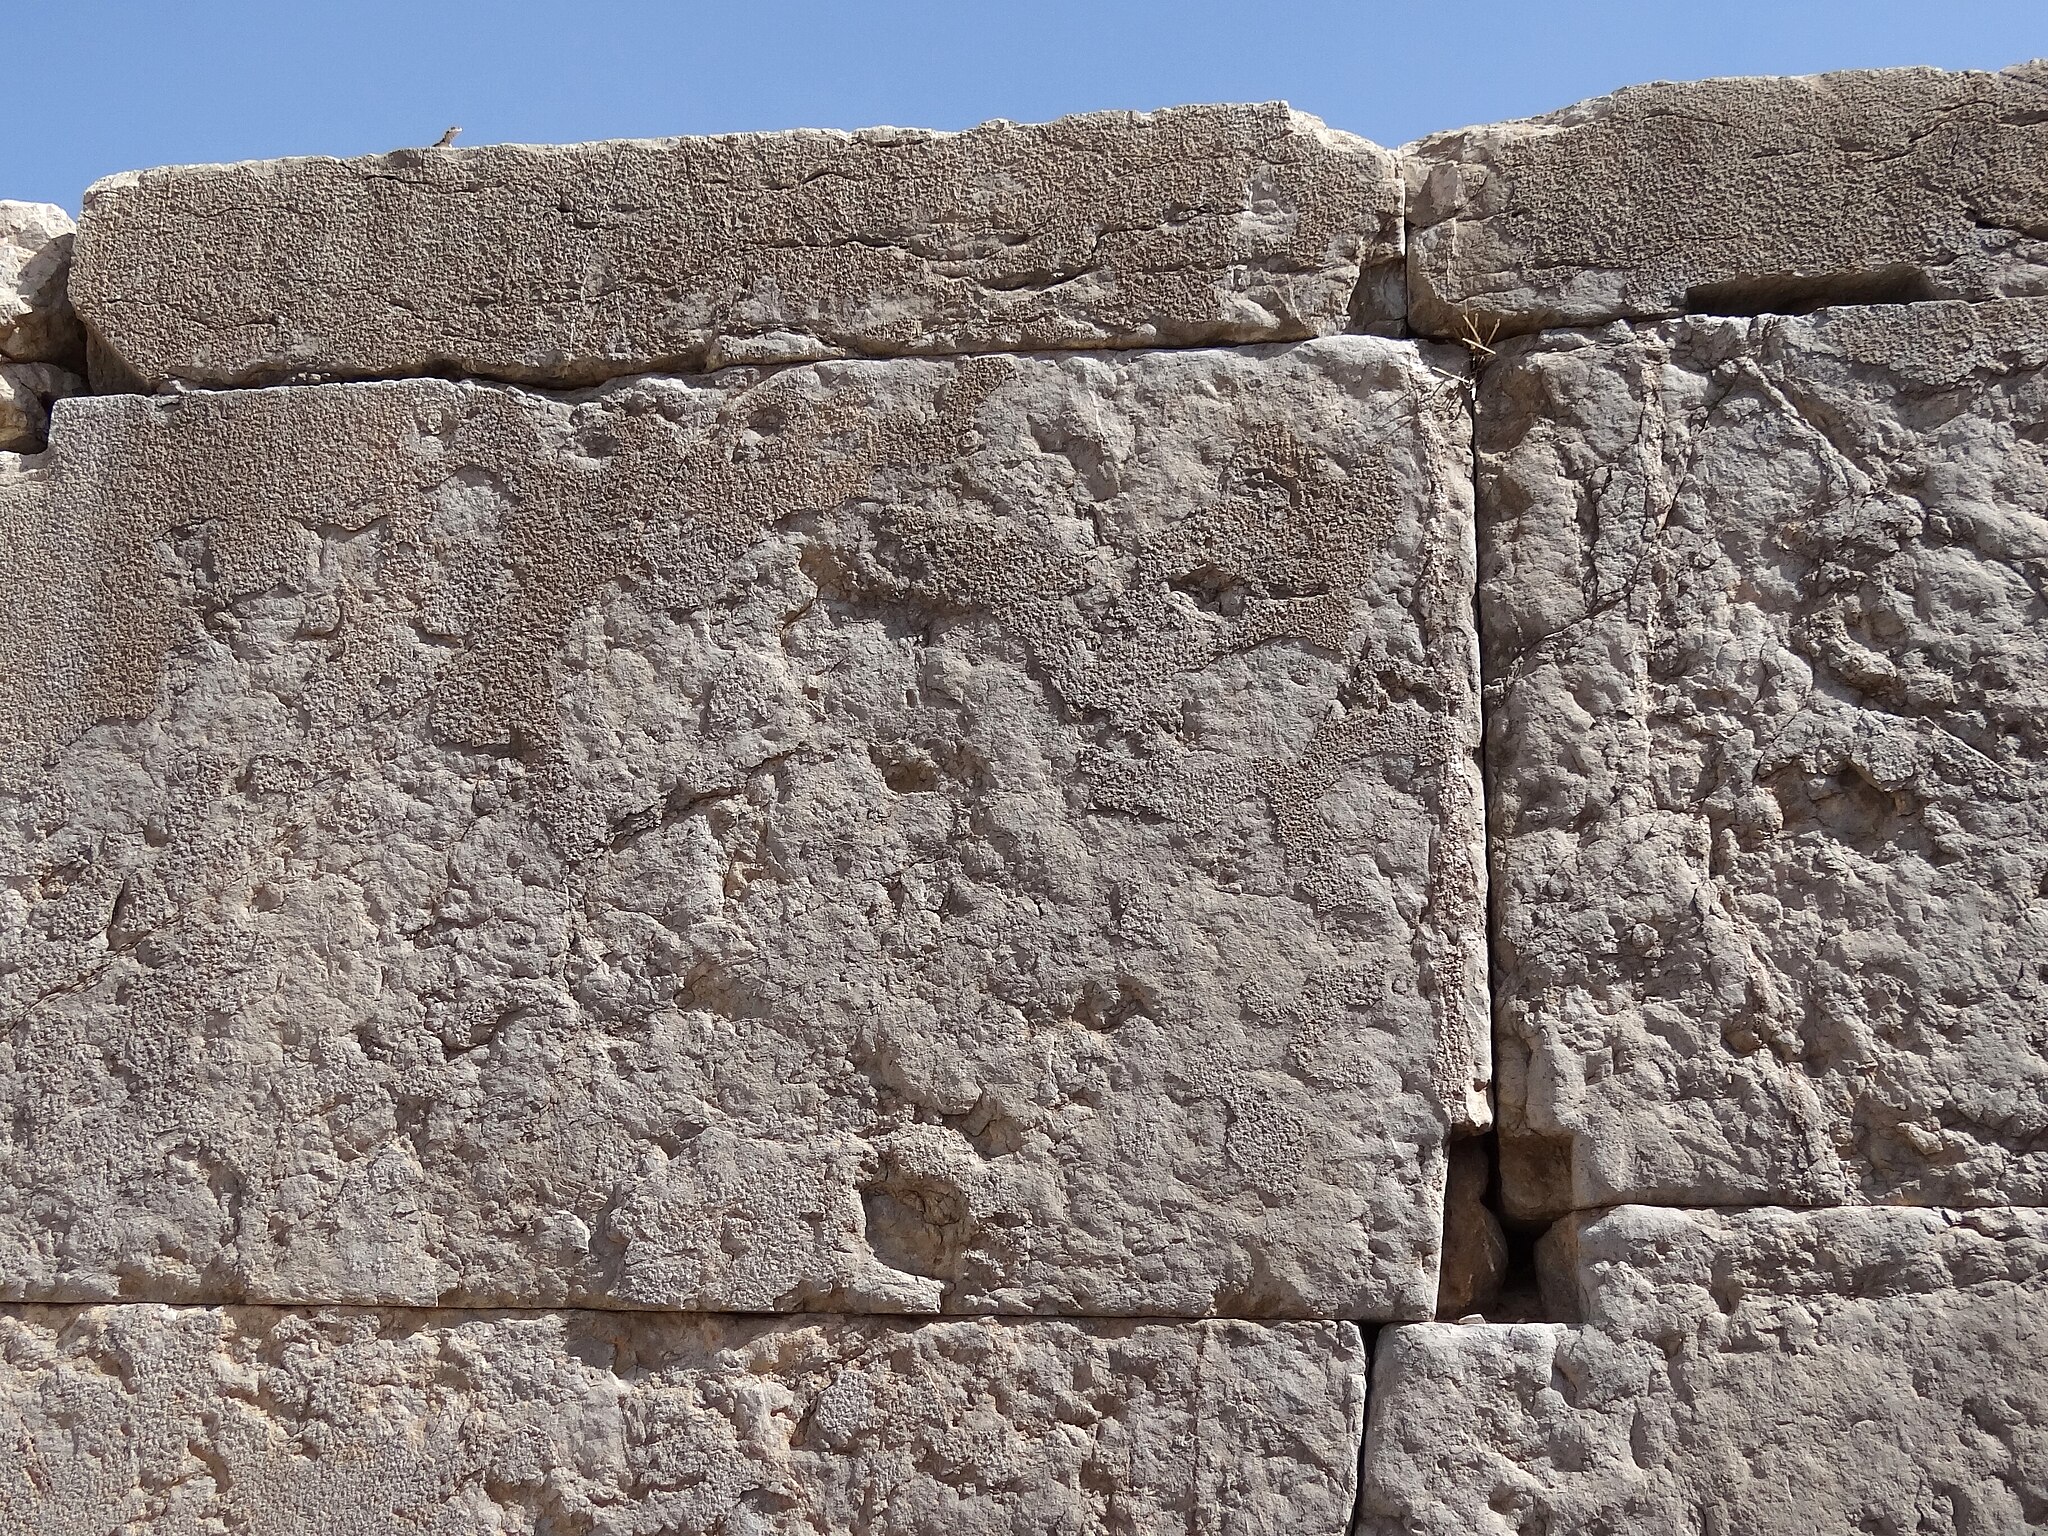
Title: Fitted Stone Slabs on Grand Stairway - Persepolis - Central Iran (7427745430) (2)
Description: Fitted Stone Slabs on Grand Stairway - Persepolis - Central Iran
Date: 2012-06-18 23:18
Categories: Photographs by Adam Jones, Flickr images reviewed by FlickreviewR 2, 2012 in Persepolis, City walls of Persepolis